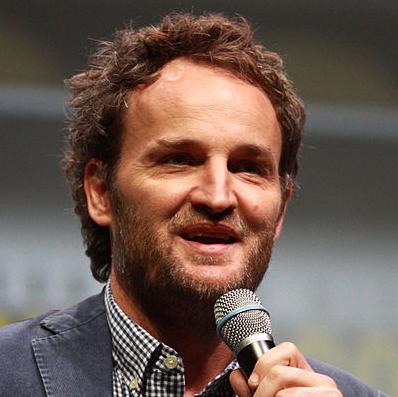
Age: 43